Holy Trinity School (Richmond Hill)

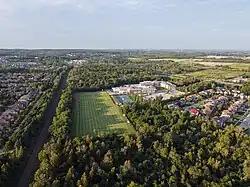

Holy Trinity School (HTS) is a private, co-educational, university preparatory institution located in Richmond Hill, Ontario, and affiliated with the Anglican Church of Canada. There are approximately 825 students currently enrolled from junior kindergarten to grade 12. HTS is an accredited member of the Canadian Accredited Independent Schools.